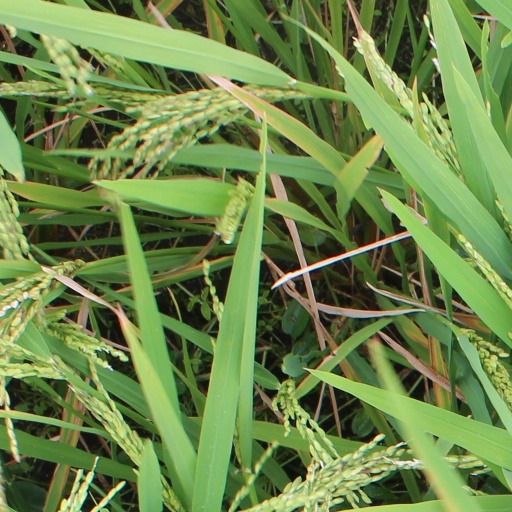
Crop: rice